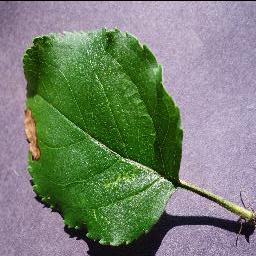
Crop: apple
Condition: black_rot